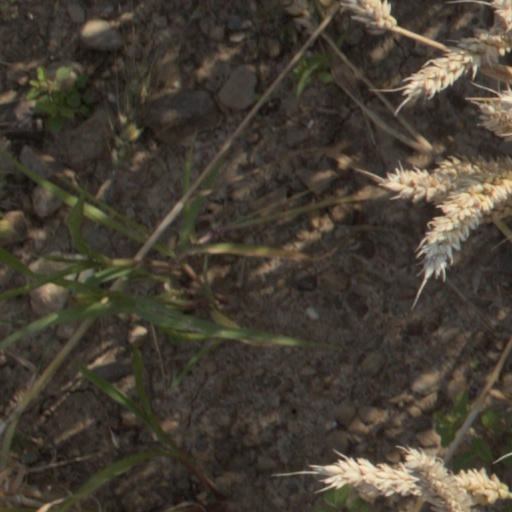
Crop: wheat